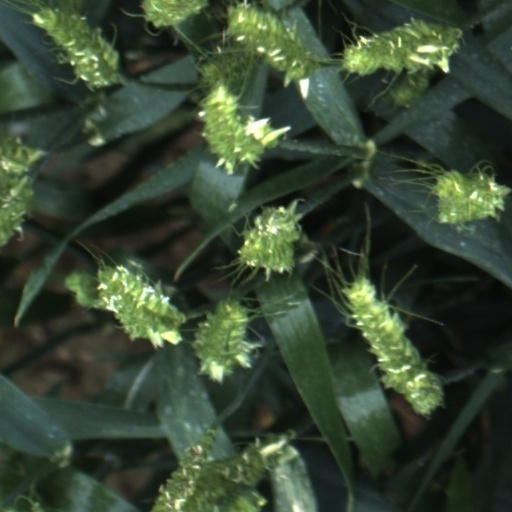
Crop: wheat